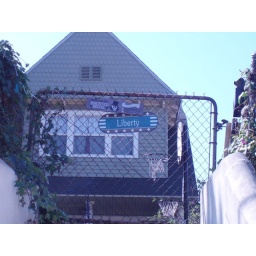
haunted house sign in silverlake